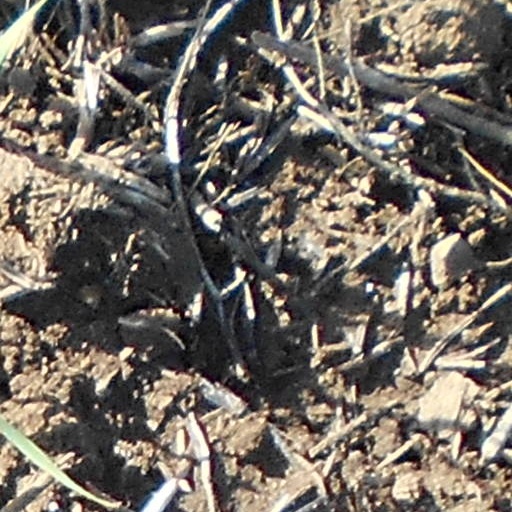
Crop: wheat